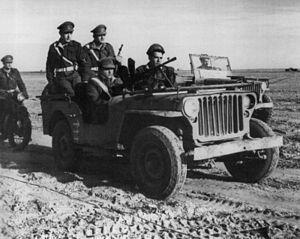
Le Battle dress ou Battledress a d'abord été l'uniforme porté par l'armée britannique et les forces armées de l'Empire et du Commonwealth pendant la Seconde Guerre mondiale après son adoption en 1937.